2019 South American Beach Soccer League

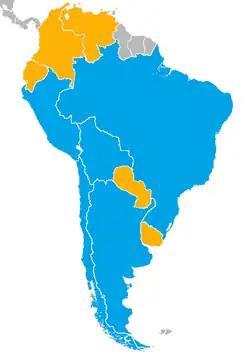
Zone composition of the 2019 SABSL

The ten member nations of CONMEBOL entered two teams each: their respective senior and under 20s national teams. In total, 20 teams competed.